Sanchi Stupa

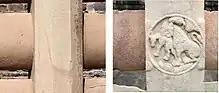
Sunga period railings were initially blank (left: Great Stupa), and only started to be decorated circa 115 BCE with Stupa No.2 (right).

Stupa No. 2 was established later than the Great Stupa, but it is probably displaying the earliest architectural ornaments. For the first time, clearly Buddhist themes are represented, particularly the four events in the life of the Buddha that are: the Nativity, the Enlightenment, the First Sermon and the Decease.